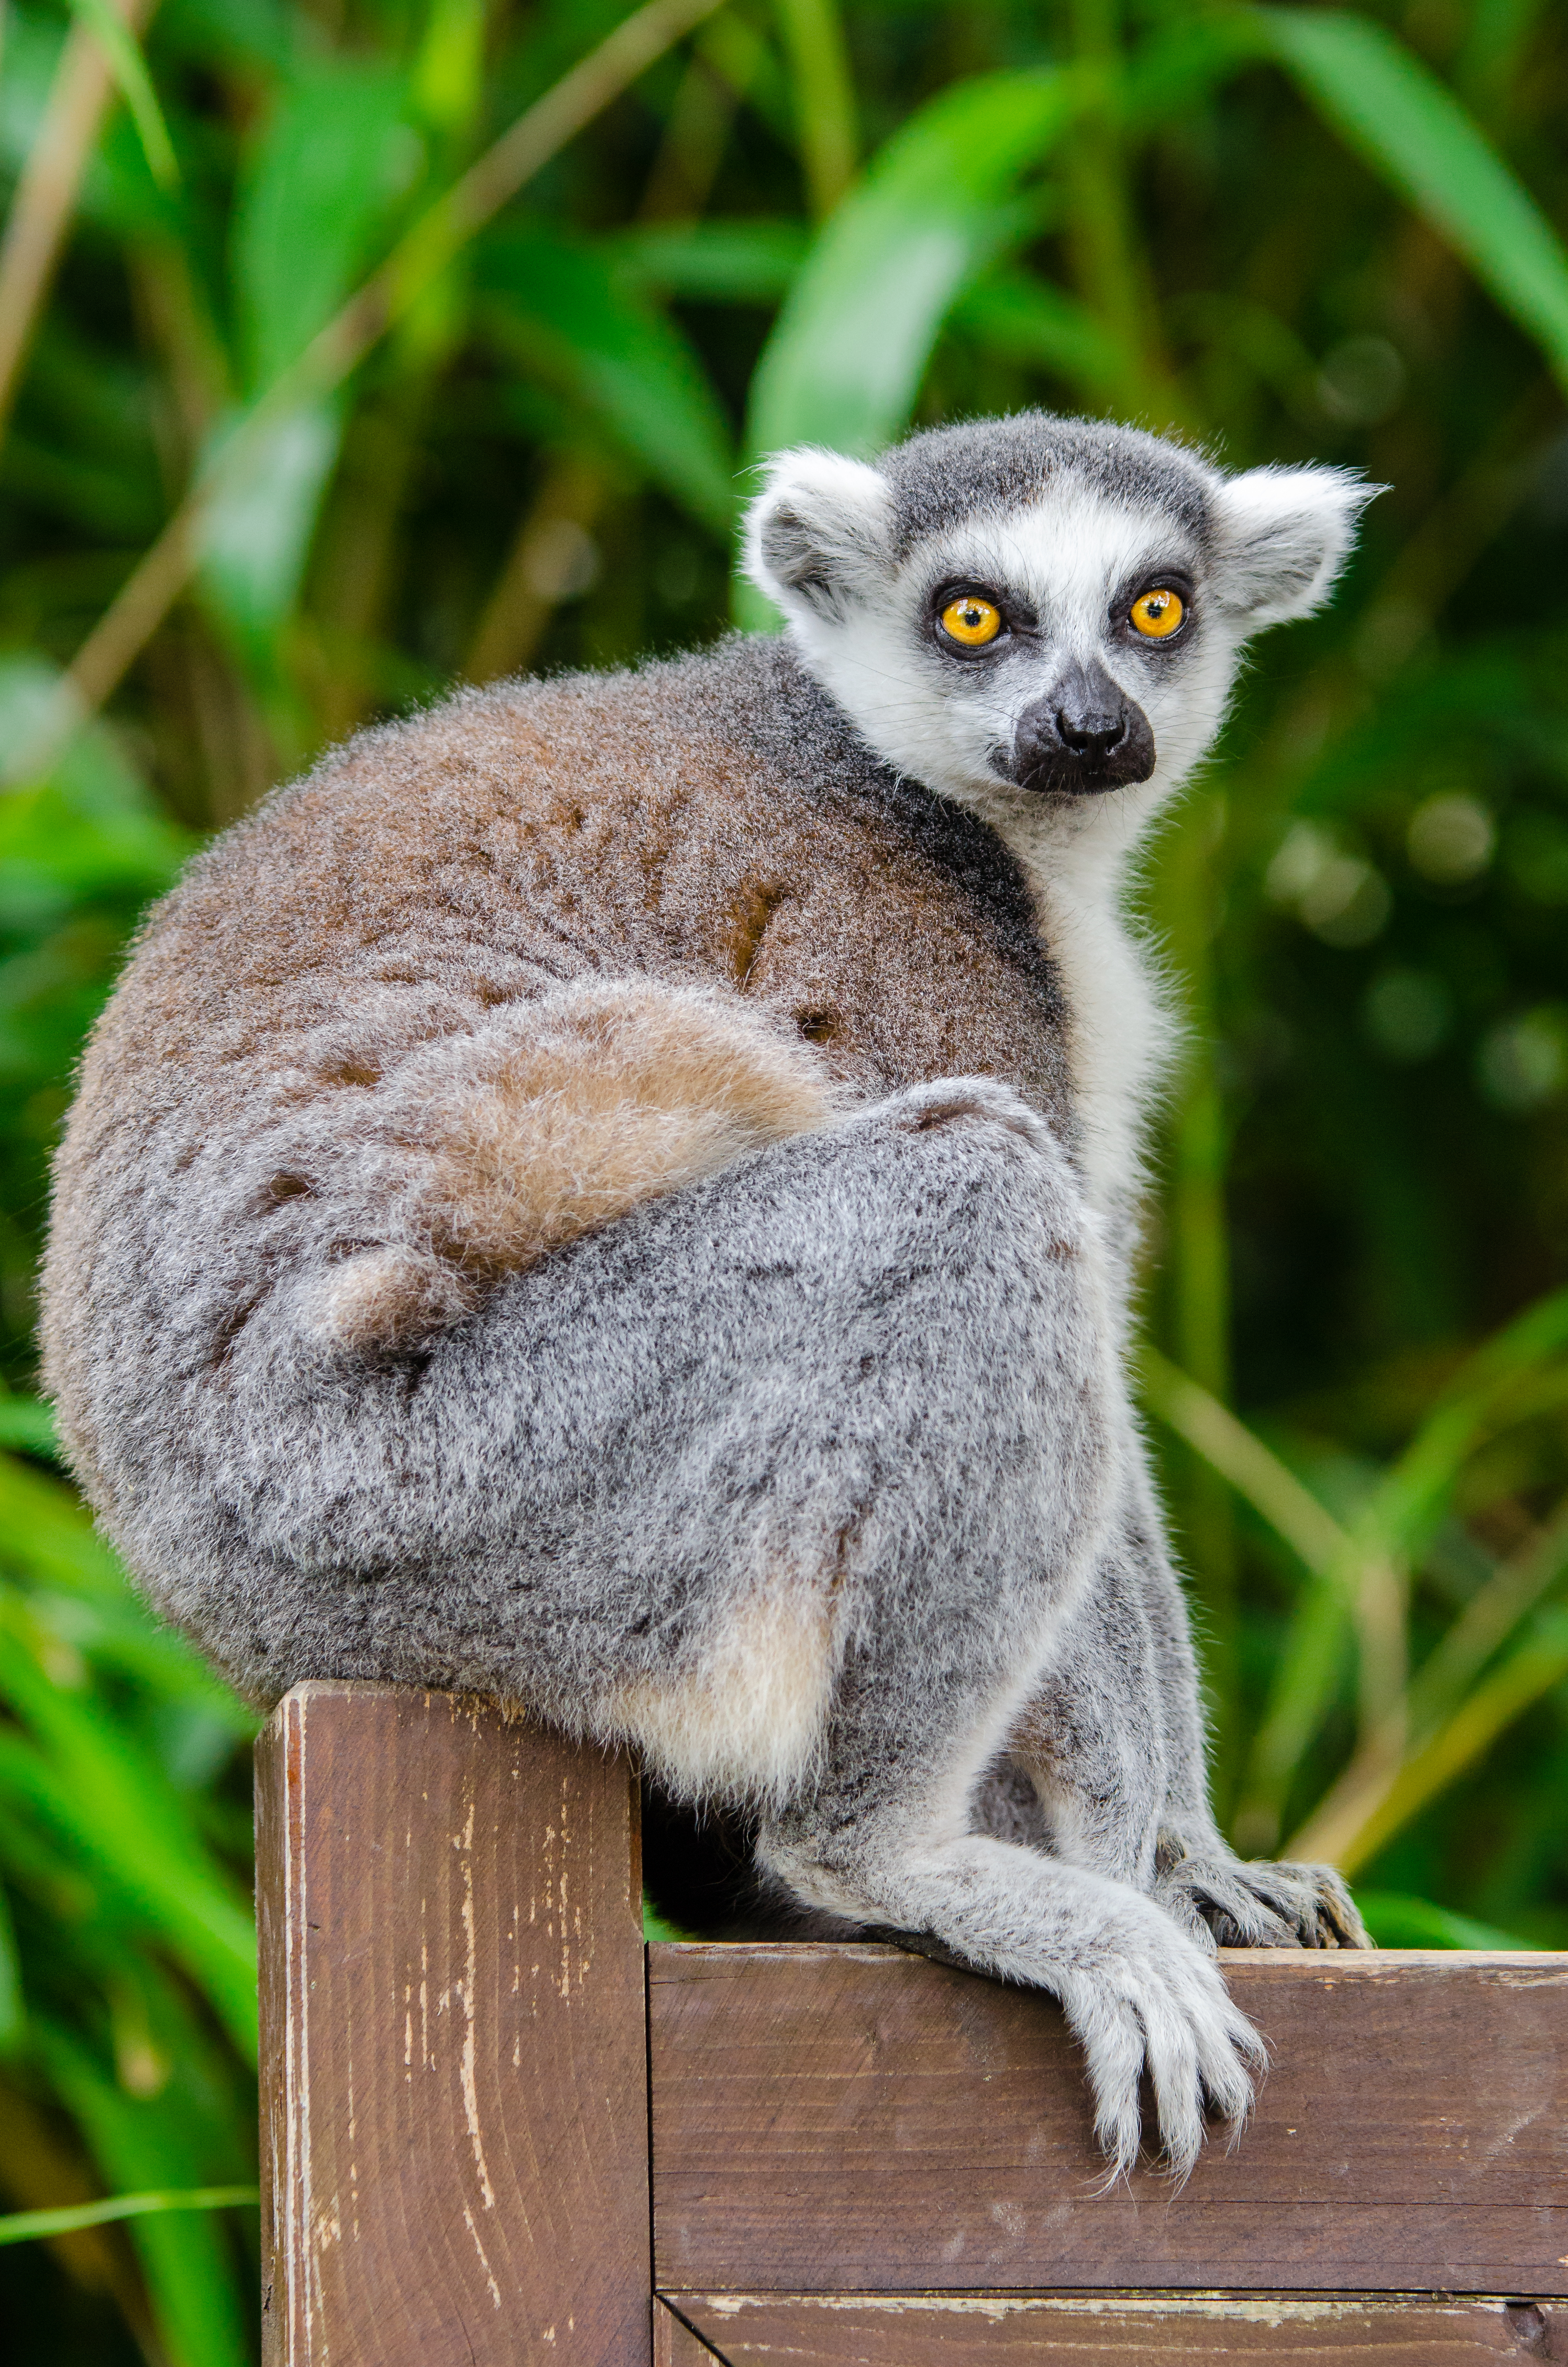
animal, wildlife, zoo, mammal, fauna, primate, madagascar, vertebrate, lemur